William S. Powell

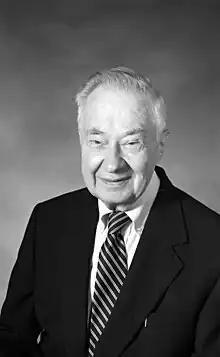
Powell in 2000

William Stevens Powell (April 28, 1919 – April 10, 2015) was an American historian, writer, academic, and teacher. He authored over 600 articles and books about the history of North Carolina and was the editor of the six volume "Dictionary of North Carolina Biography". He was professor emeritus of history at the University of North Carolina at Chapel Hill, having retired in 1986.